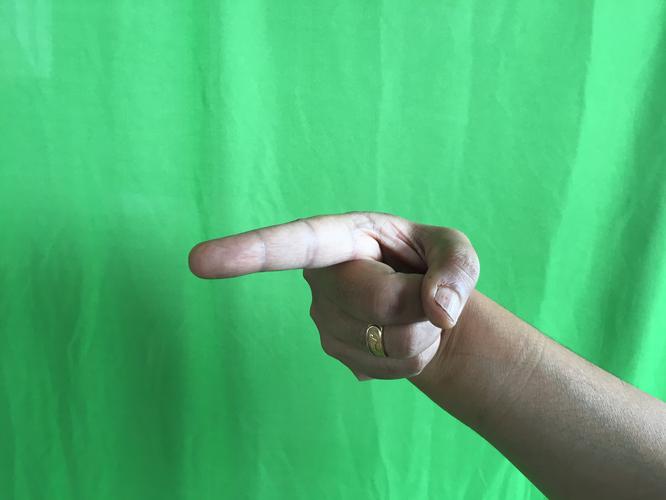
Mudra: Suchi
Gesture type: single_hand